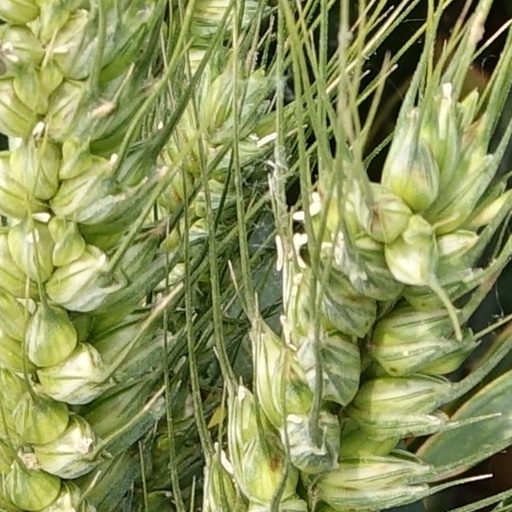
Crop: wheat